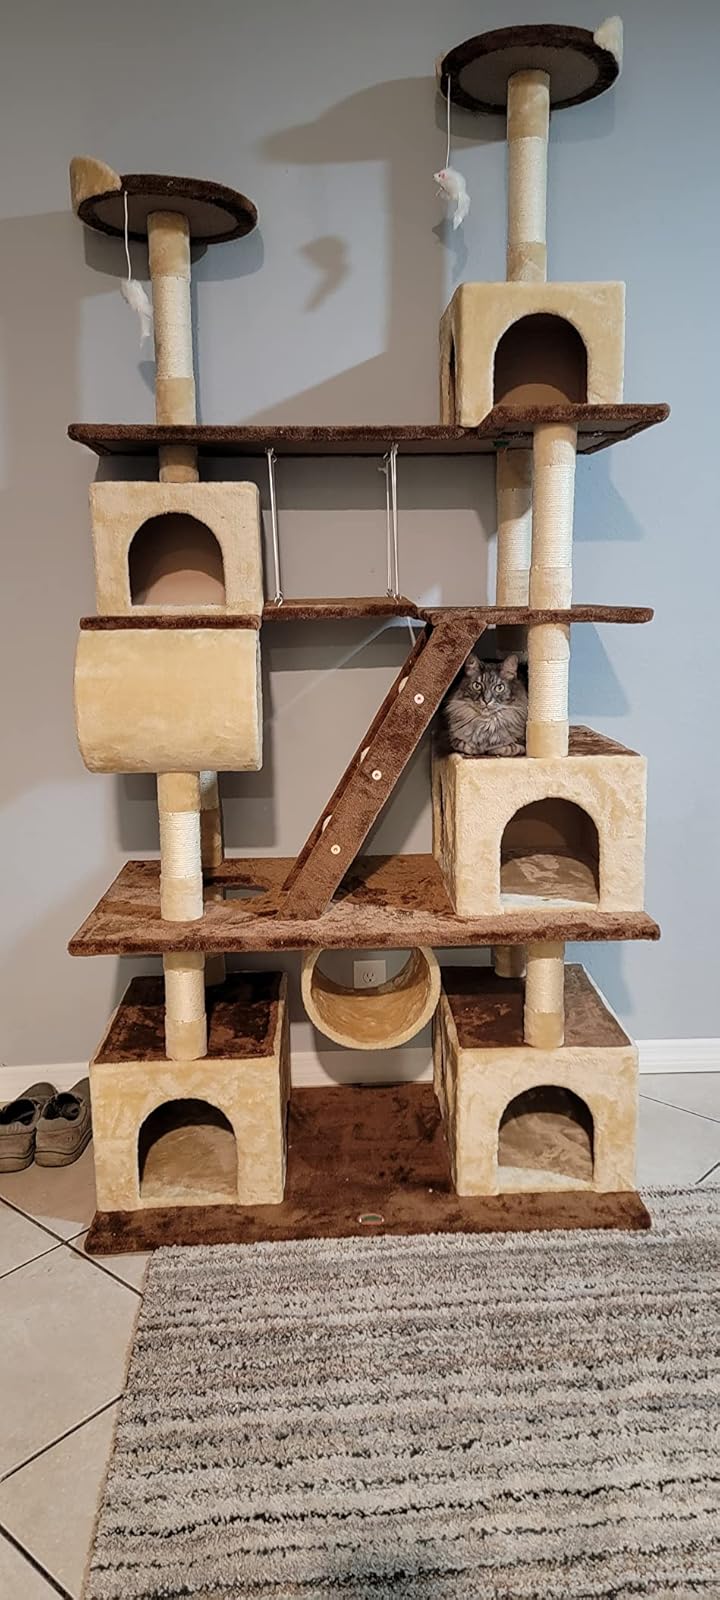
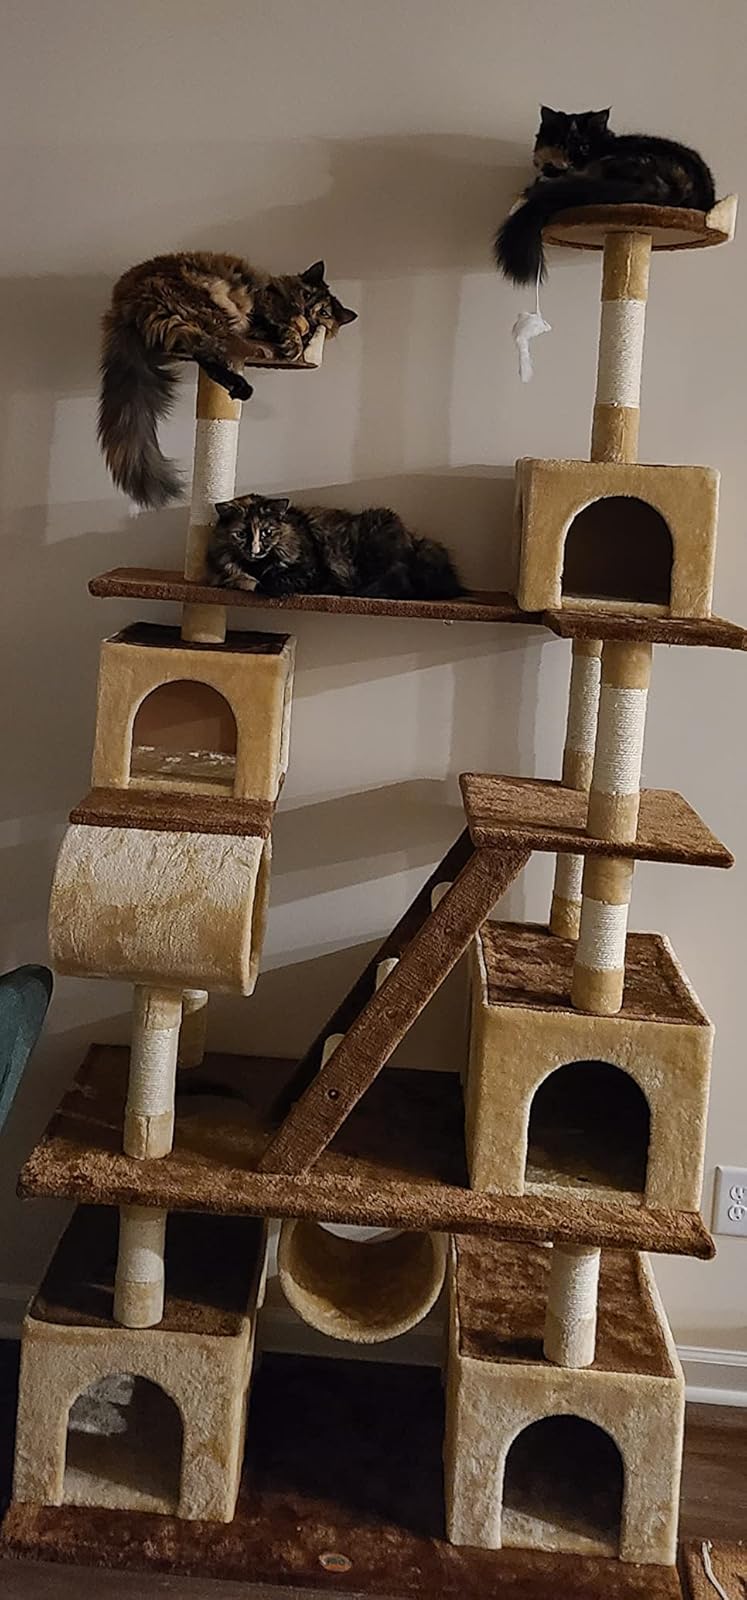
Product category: items_cat tree
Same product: yes